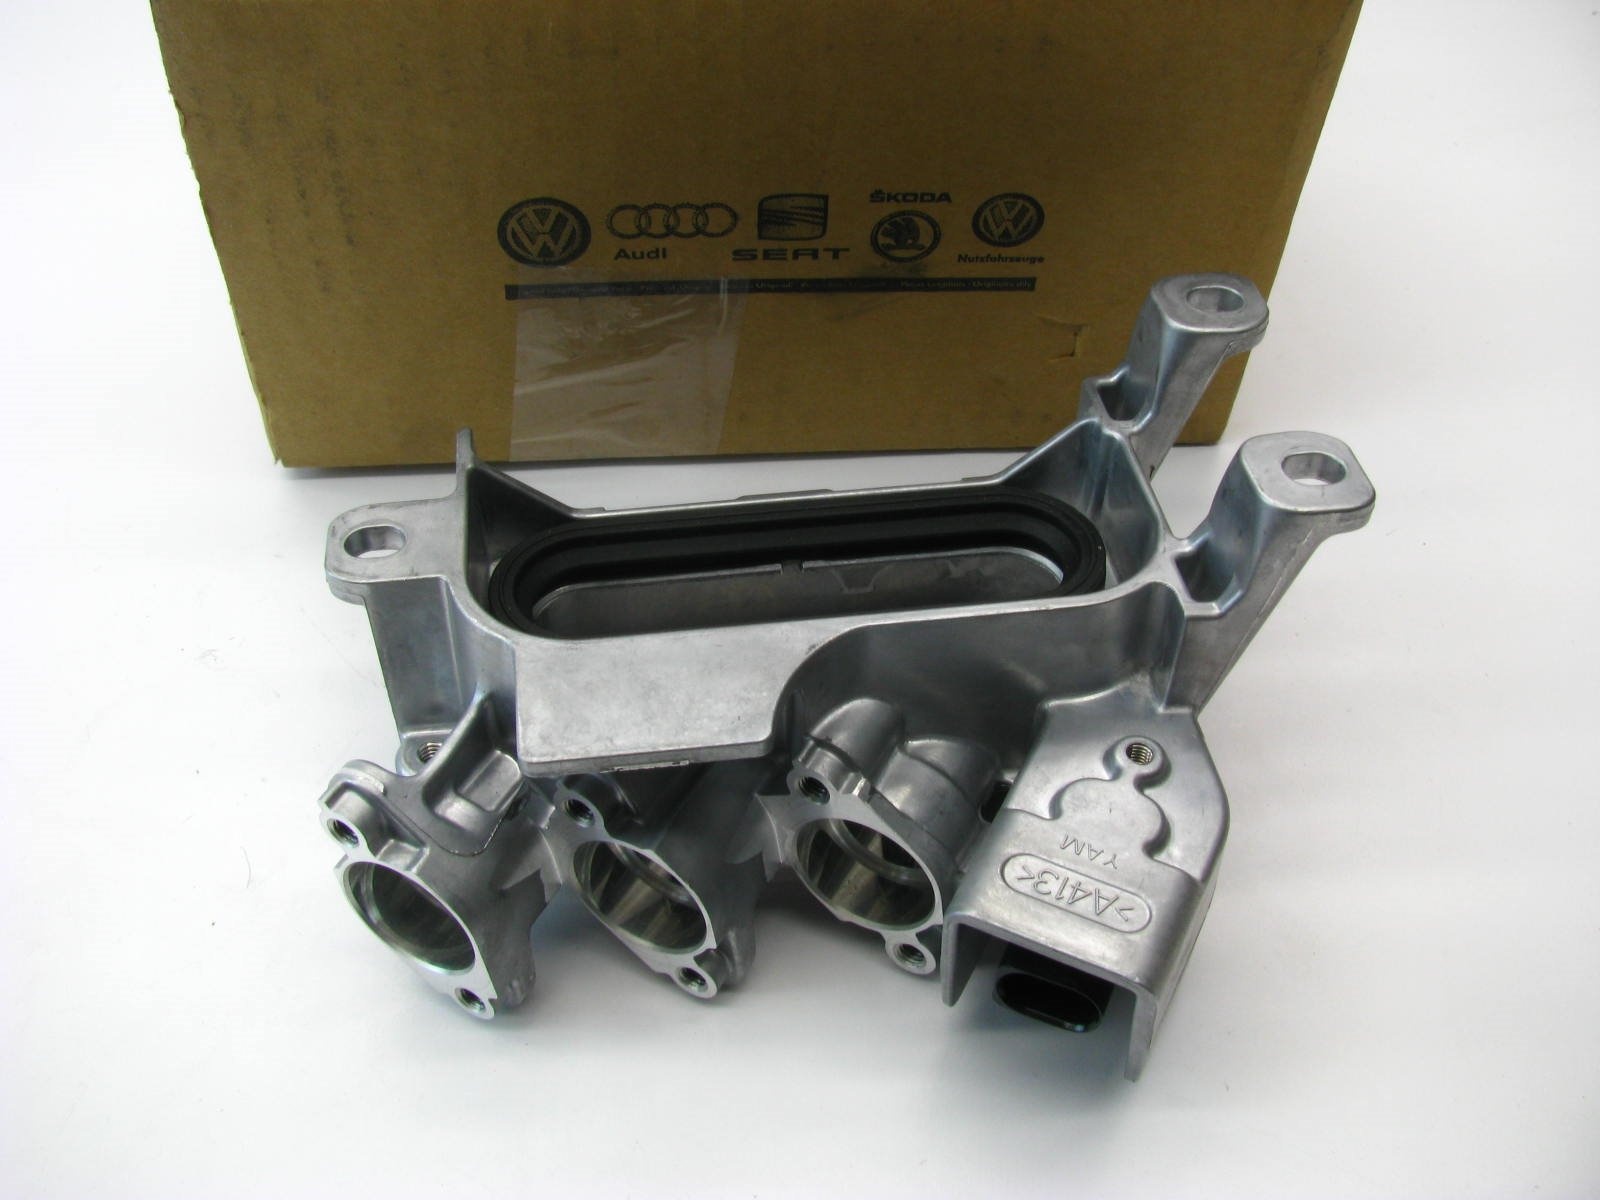
Traction Motor Connection Junction Box Housing OEM For 2011-2014 VW Jetta HYBRID
VW AUDI 5C0901095C. Condition: New - Other. connection junction box housing For traction motor for elec. drive hybrid
Category: Vehicles & Parts > Vehicle Parts & Accessories > Electric Vehicle (EV) Parts & Accessories > Conversion Kits > Van EV Conversion Kits